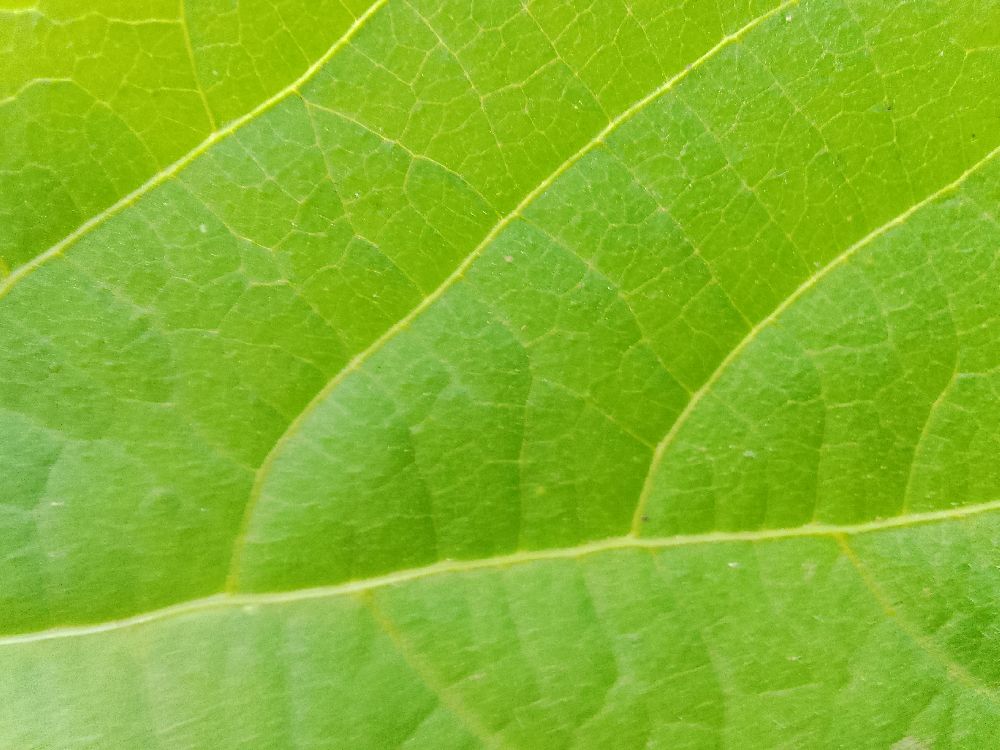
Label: healthy